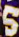
Number: 5